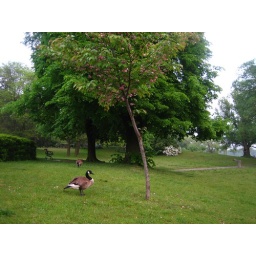
Canadian Geese graze on pink bloom petals and grass. I was surprised to see them eating pink petals in June.